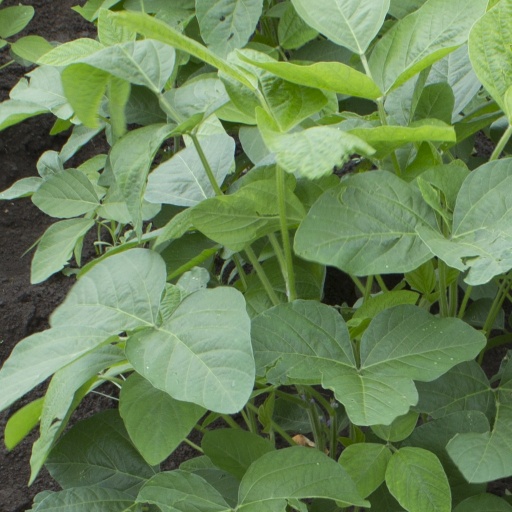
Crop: soybean